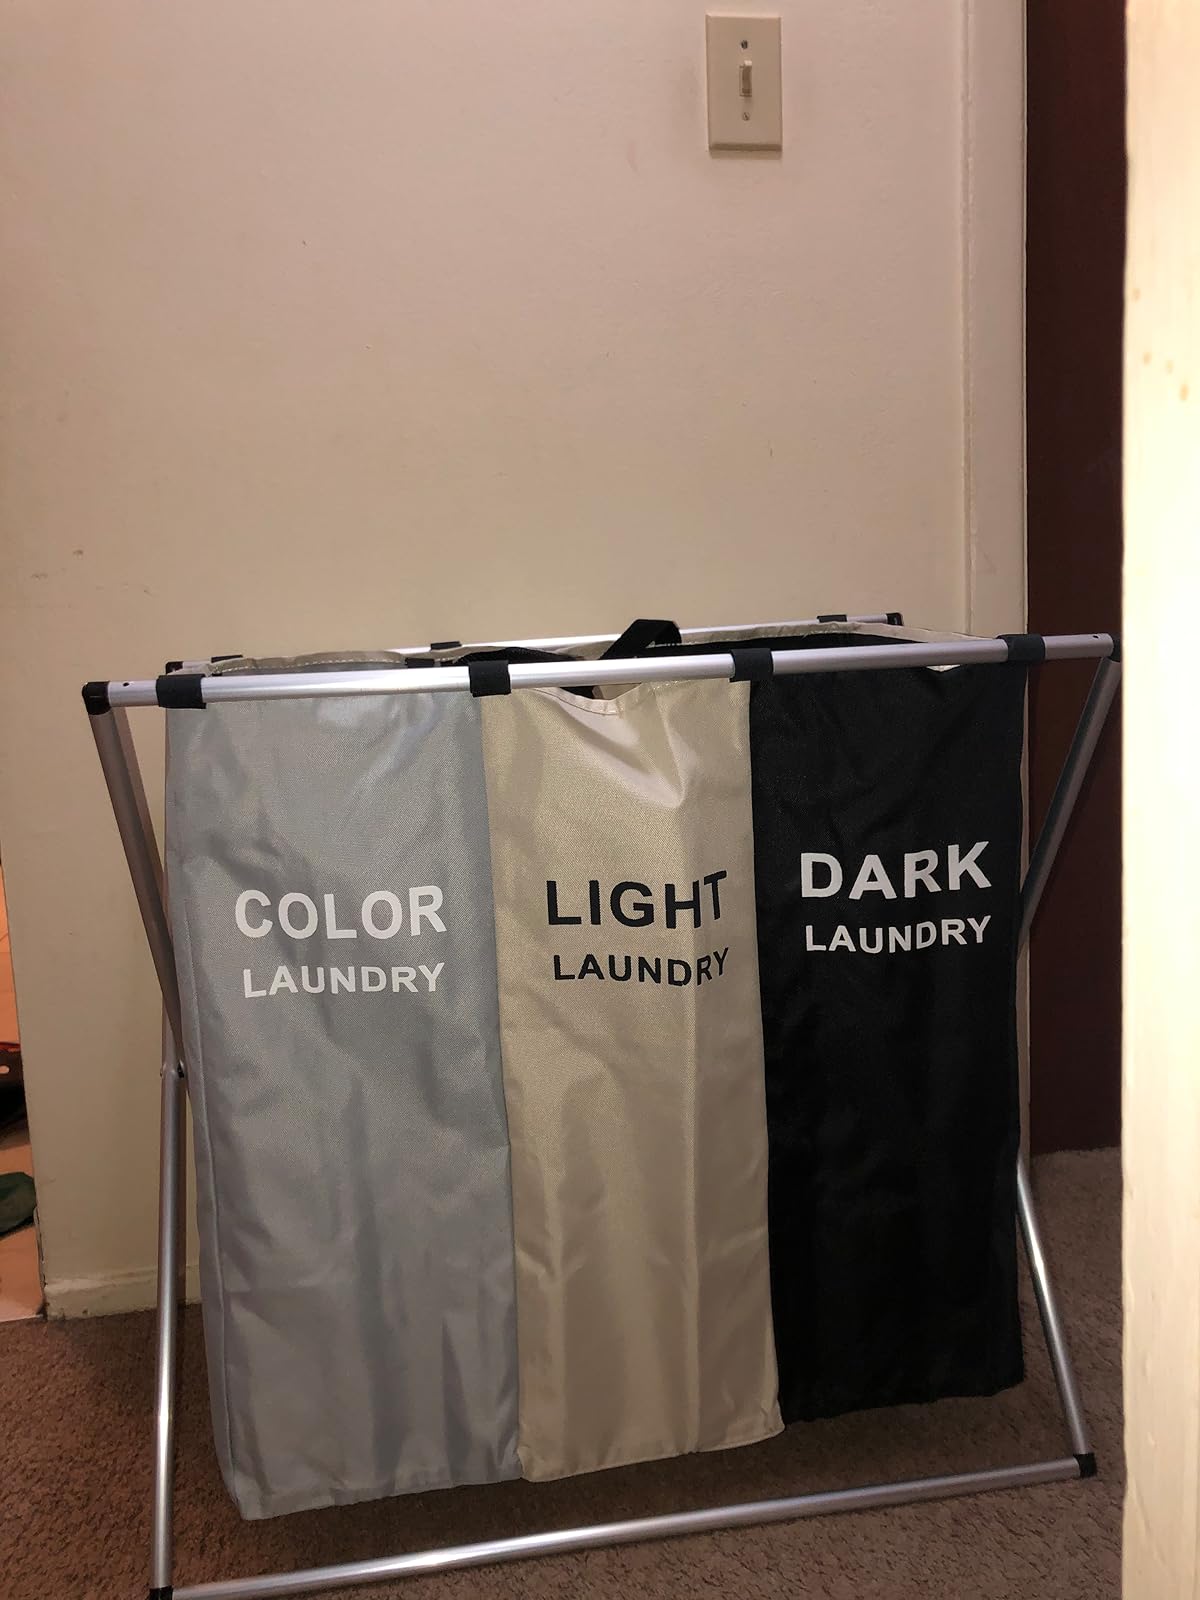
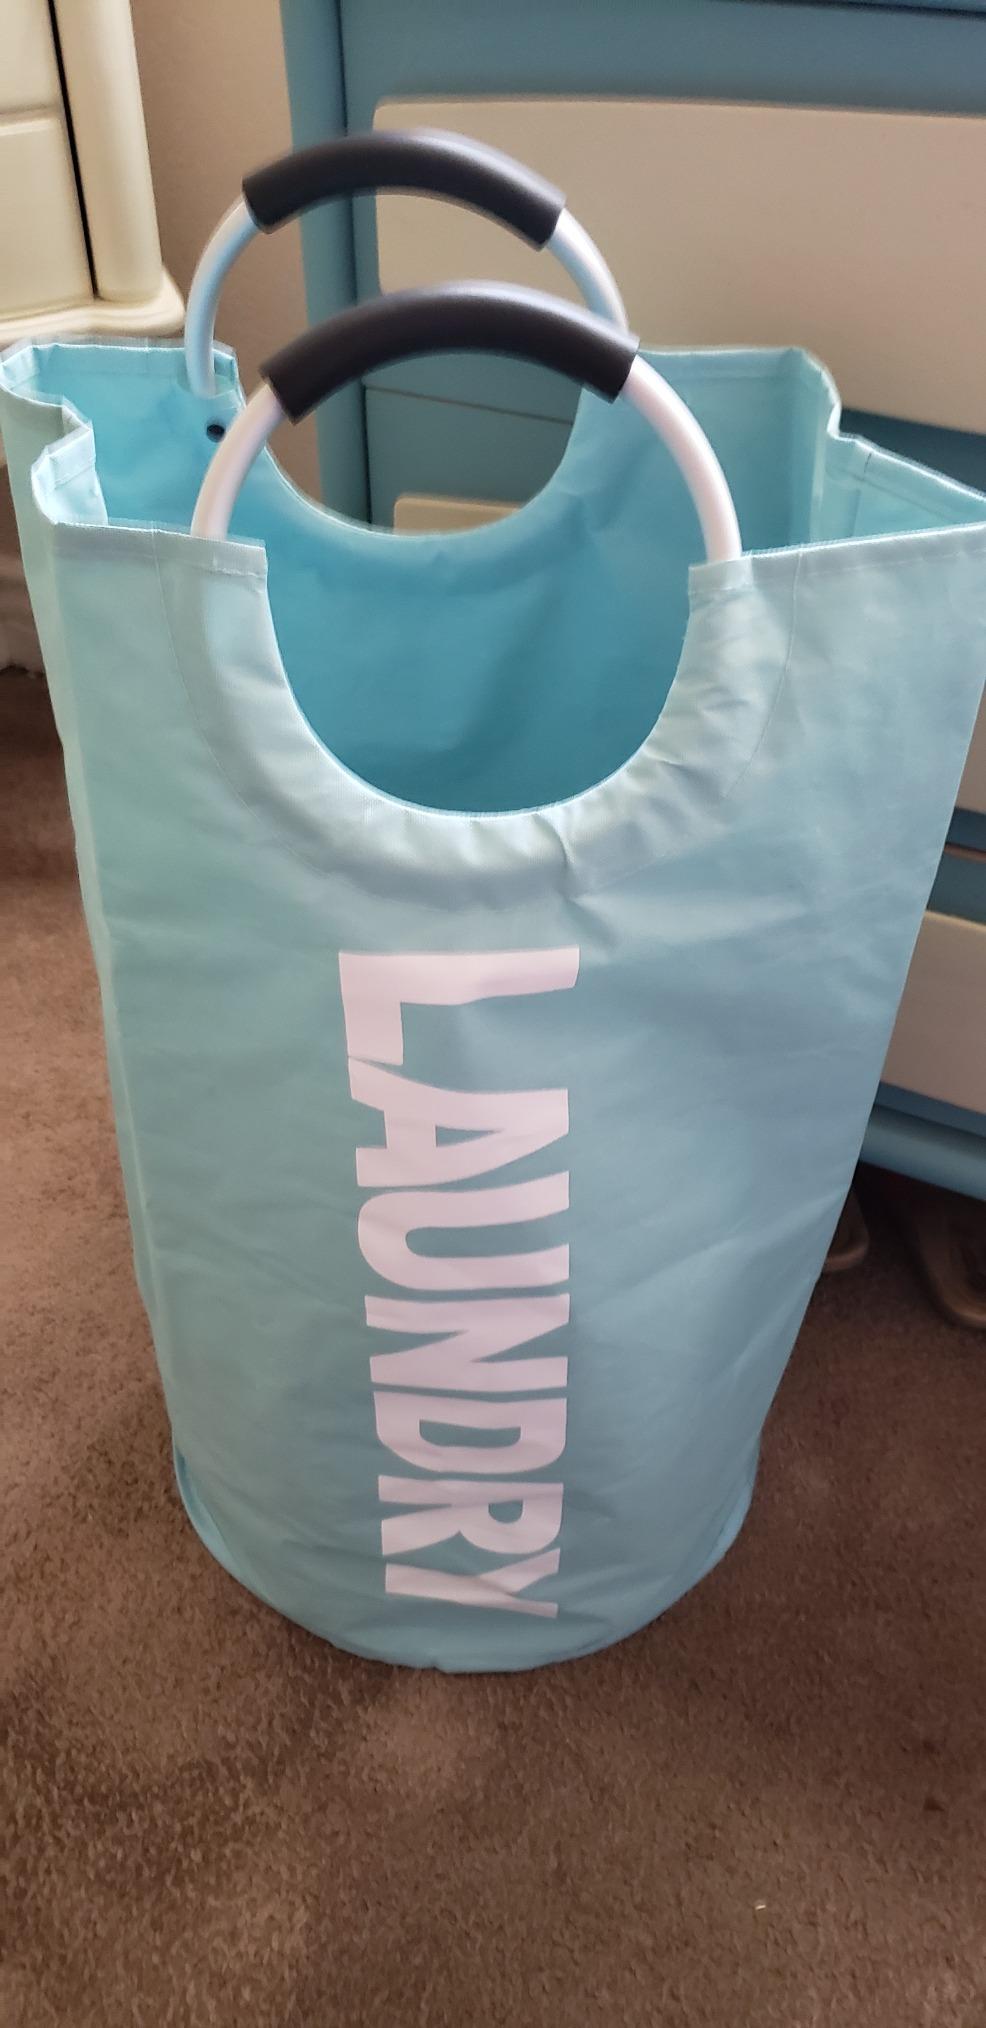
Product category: items_hamper
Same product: no